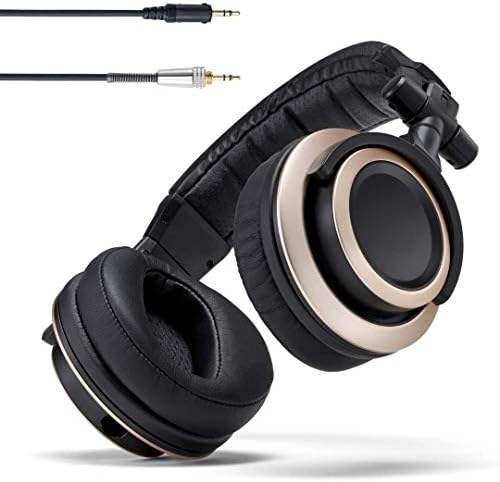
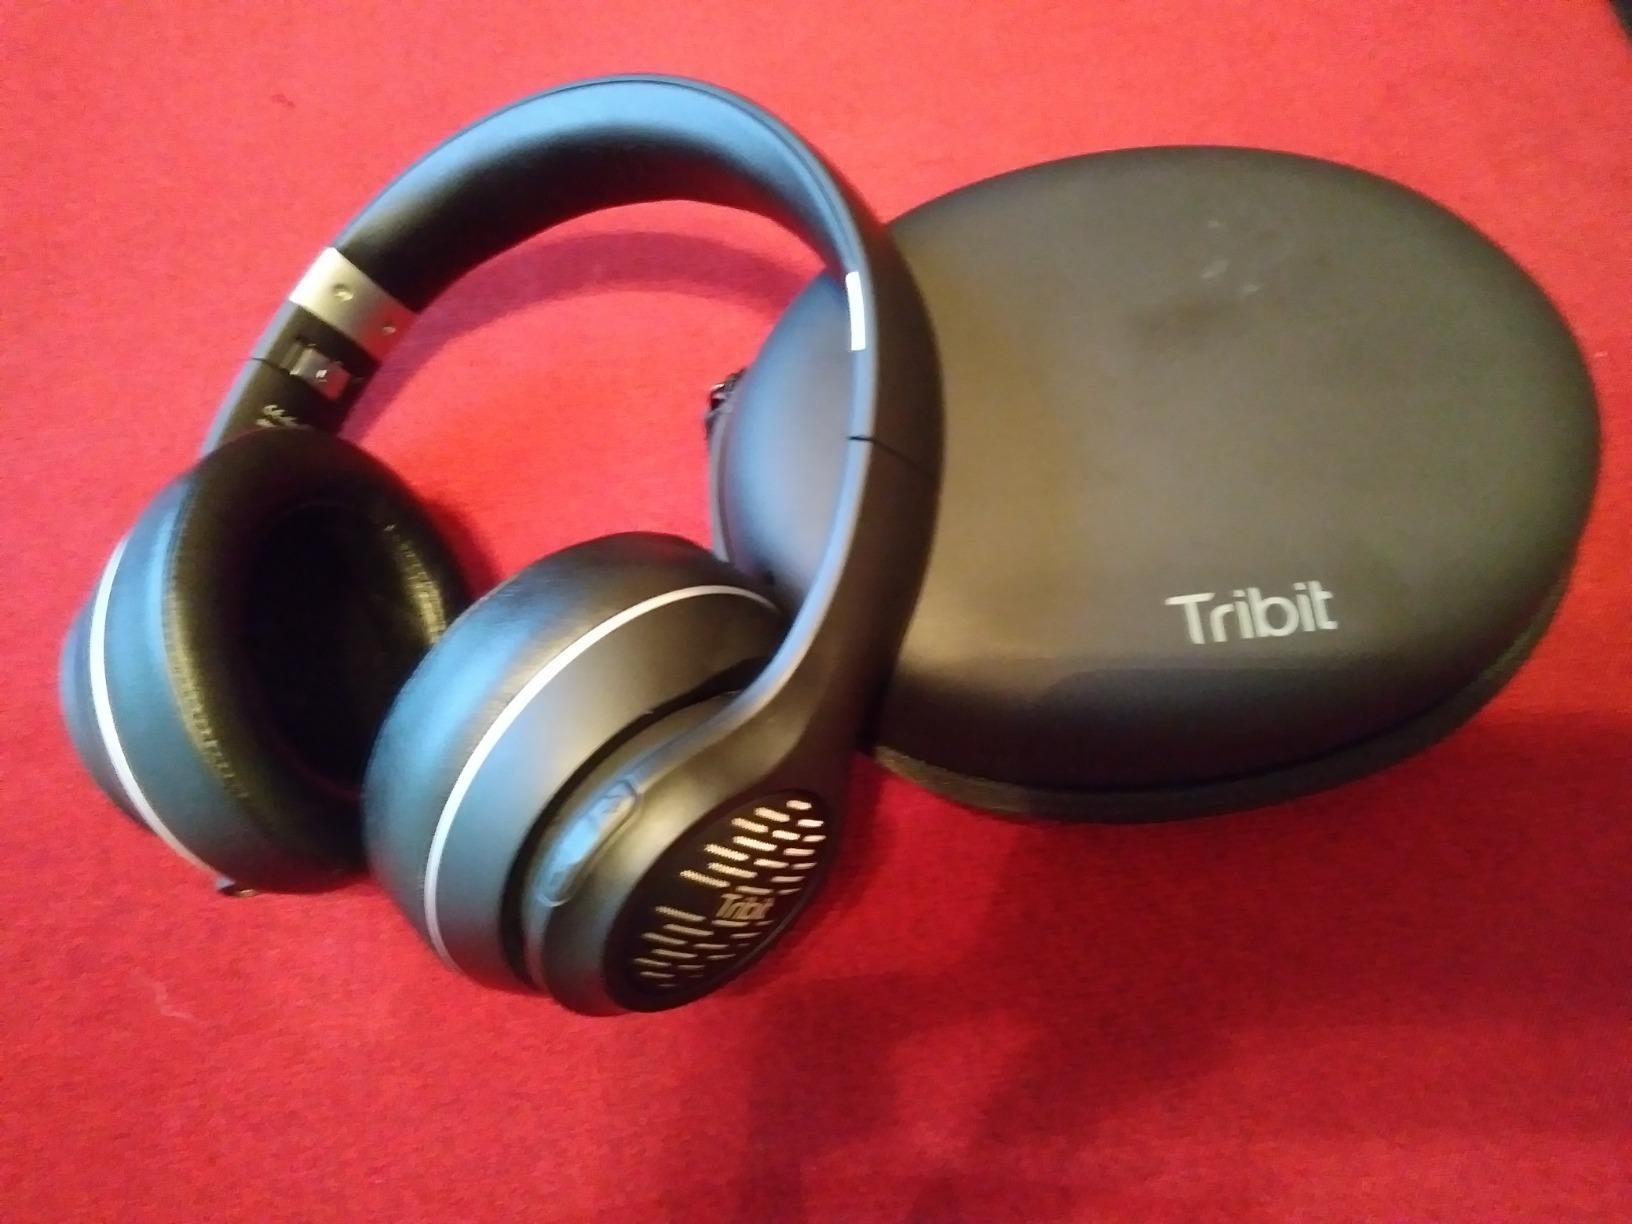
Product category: headphones
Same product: no